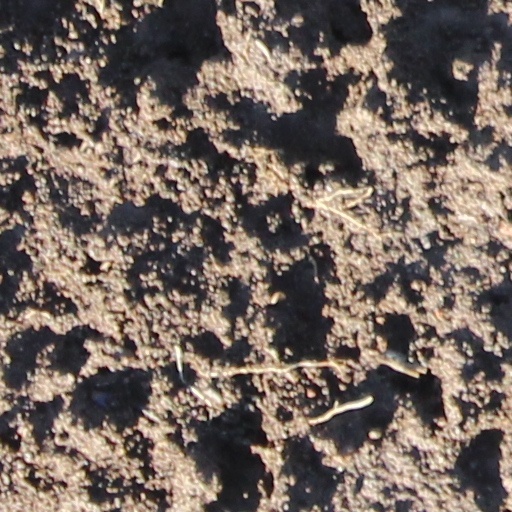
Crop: wheat